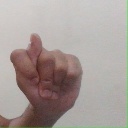
अक्षर: ट